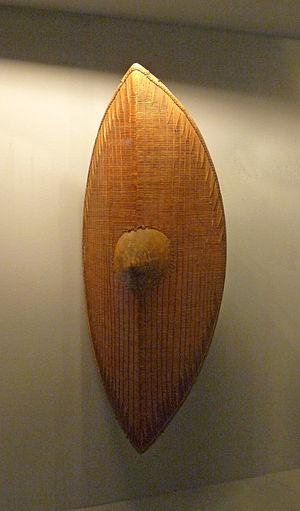
Bouclier, population Ganda, Ouganda, 19e siècle, rotin, bois. Musée du quai Branly.
Les Ganda sont une population d'Afrique de l'Est, vivant principalement en Ouganda dans le royaume du Buganda, également en Tanzanie et au Kenya.
Le musée du Quai Branly - Jacques-Chirac, parfois appelé musée des Arts et Civilisations d'Afrique, d'Asie, d'Océanie et des Amériques, est situé dans le 7ᵉ arrondissement de Paris, le long du quai de la Seine qui lui donne son nom et au pied de la tour Eiffel. Le projet, porté par Jacques Chirac et réalisé par Jean Nouvel, est inauguré le 20 juin 2006. La fréquentation se situe à près de 1 500 000 visiteurs en 2014 et franchit en 2016 le cap des 10 millions depuis son ouverture, ce qui le place parmi les plus fréquentés au monde dans sa catégorie.